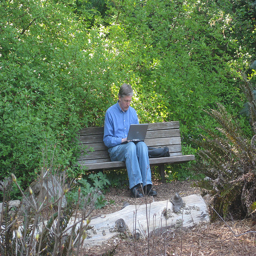
a man is on his laptop on a bench
A man in blue shirt using a laptop on a park bench.
a man works on his lap top while sitting on a bench on a forest path
A man sitting on a wooden bench working on a laptop.
A man sits on a bench typing on a laptop.